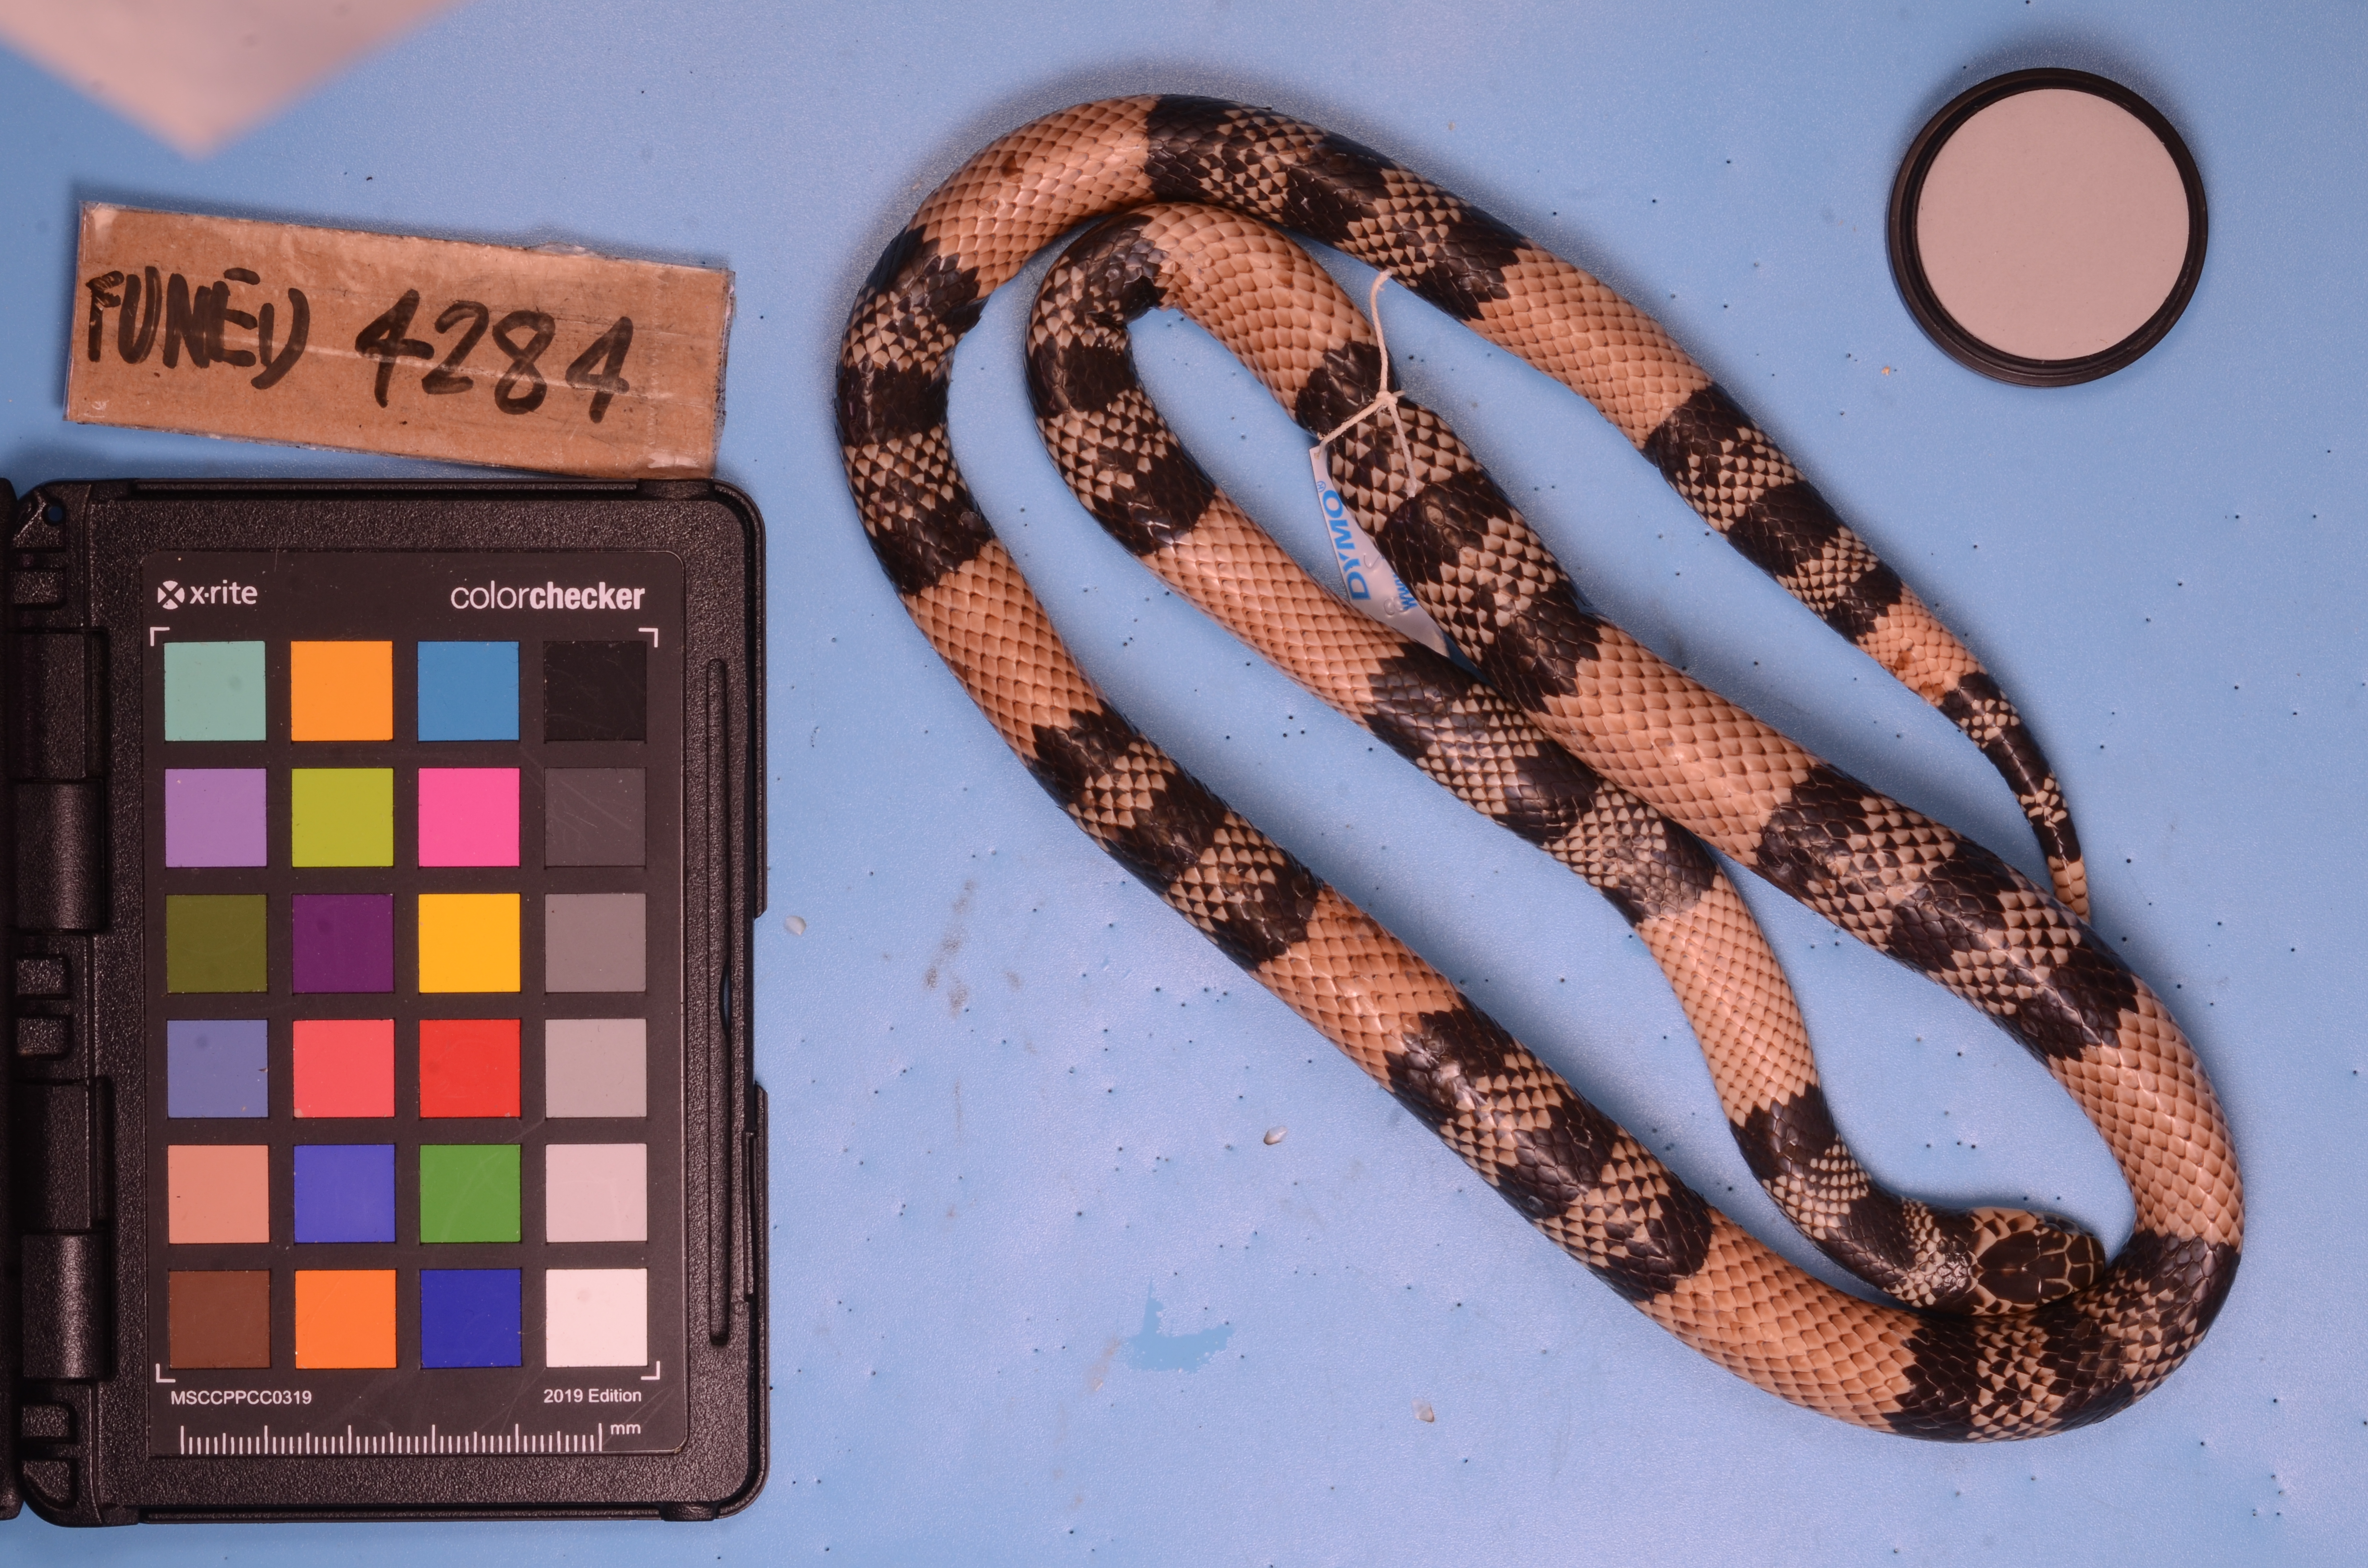
Species: Micrurus frontalis
View: dorsal
Mimicry status: model